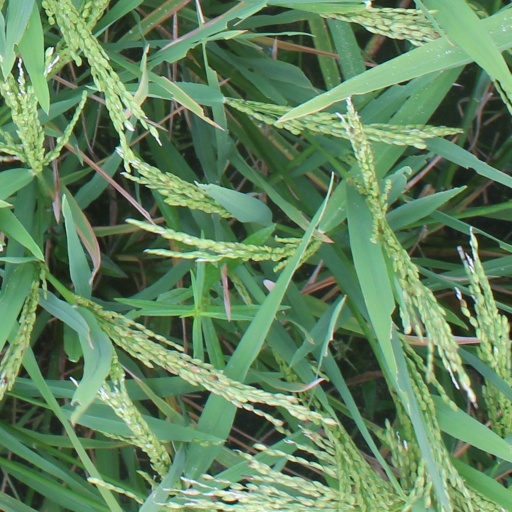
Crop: rice